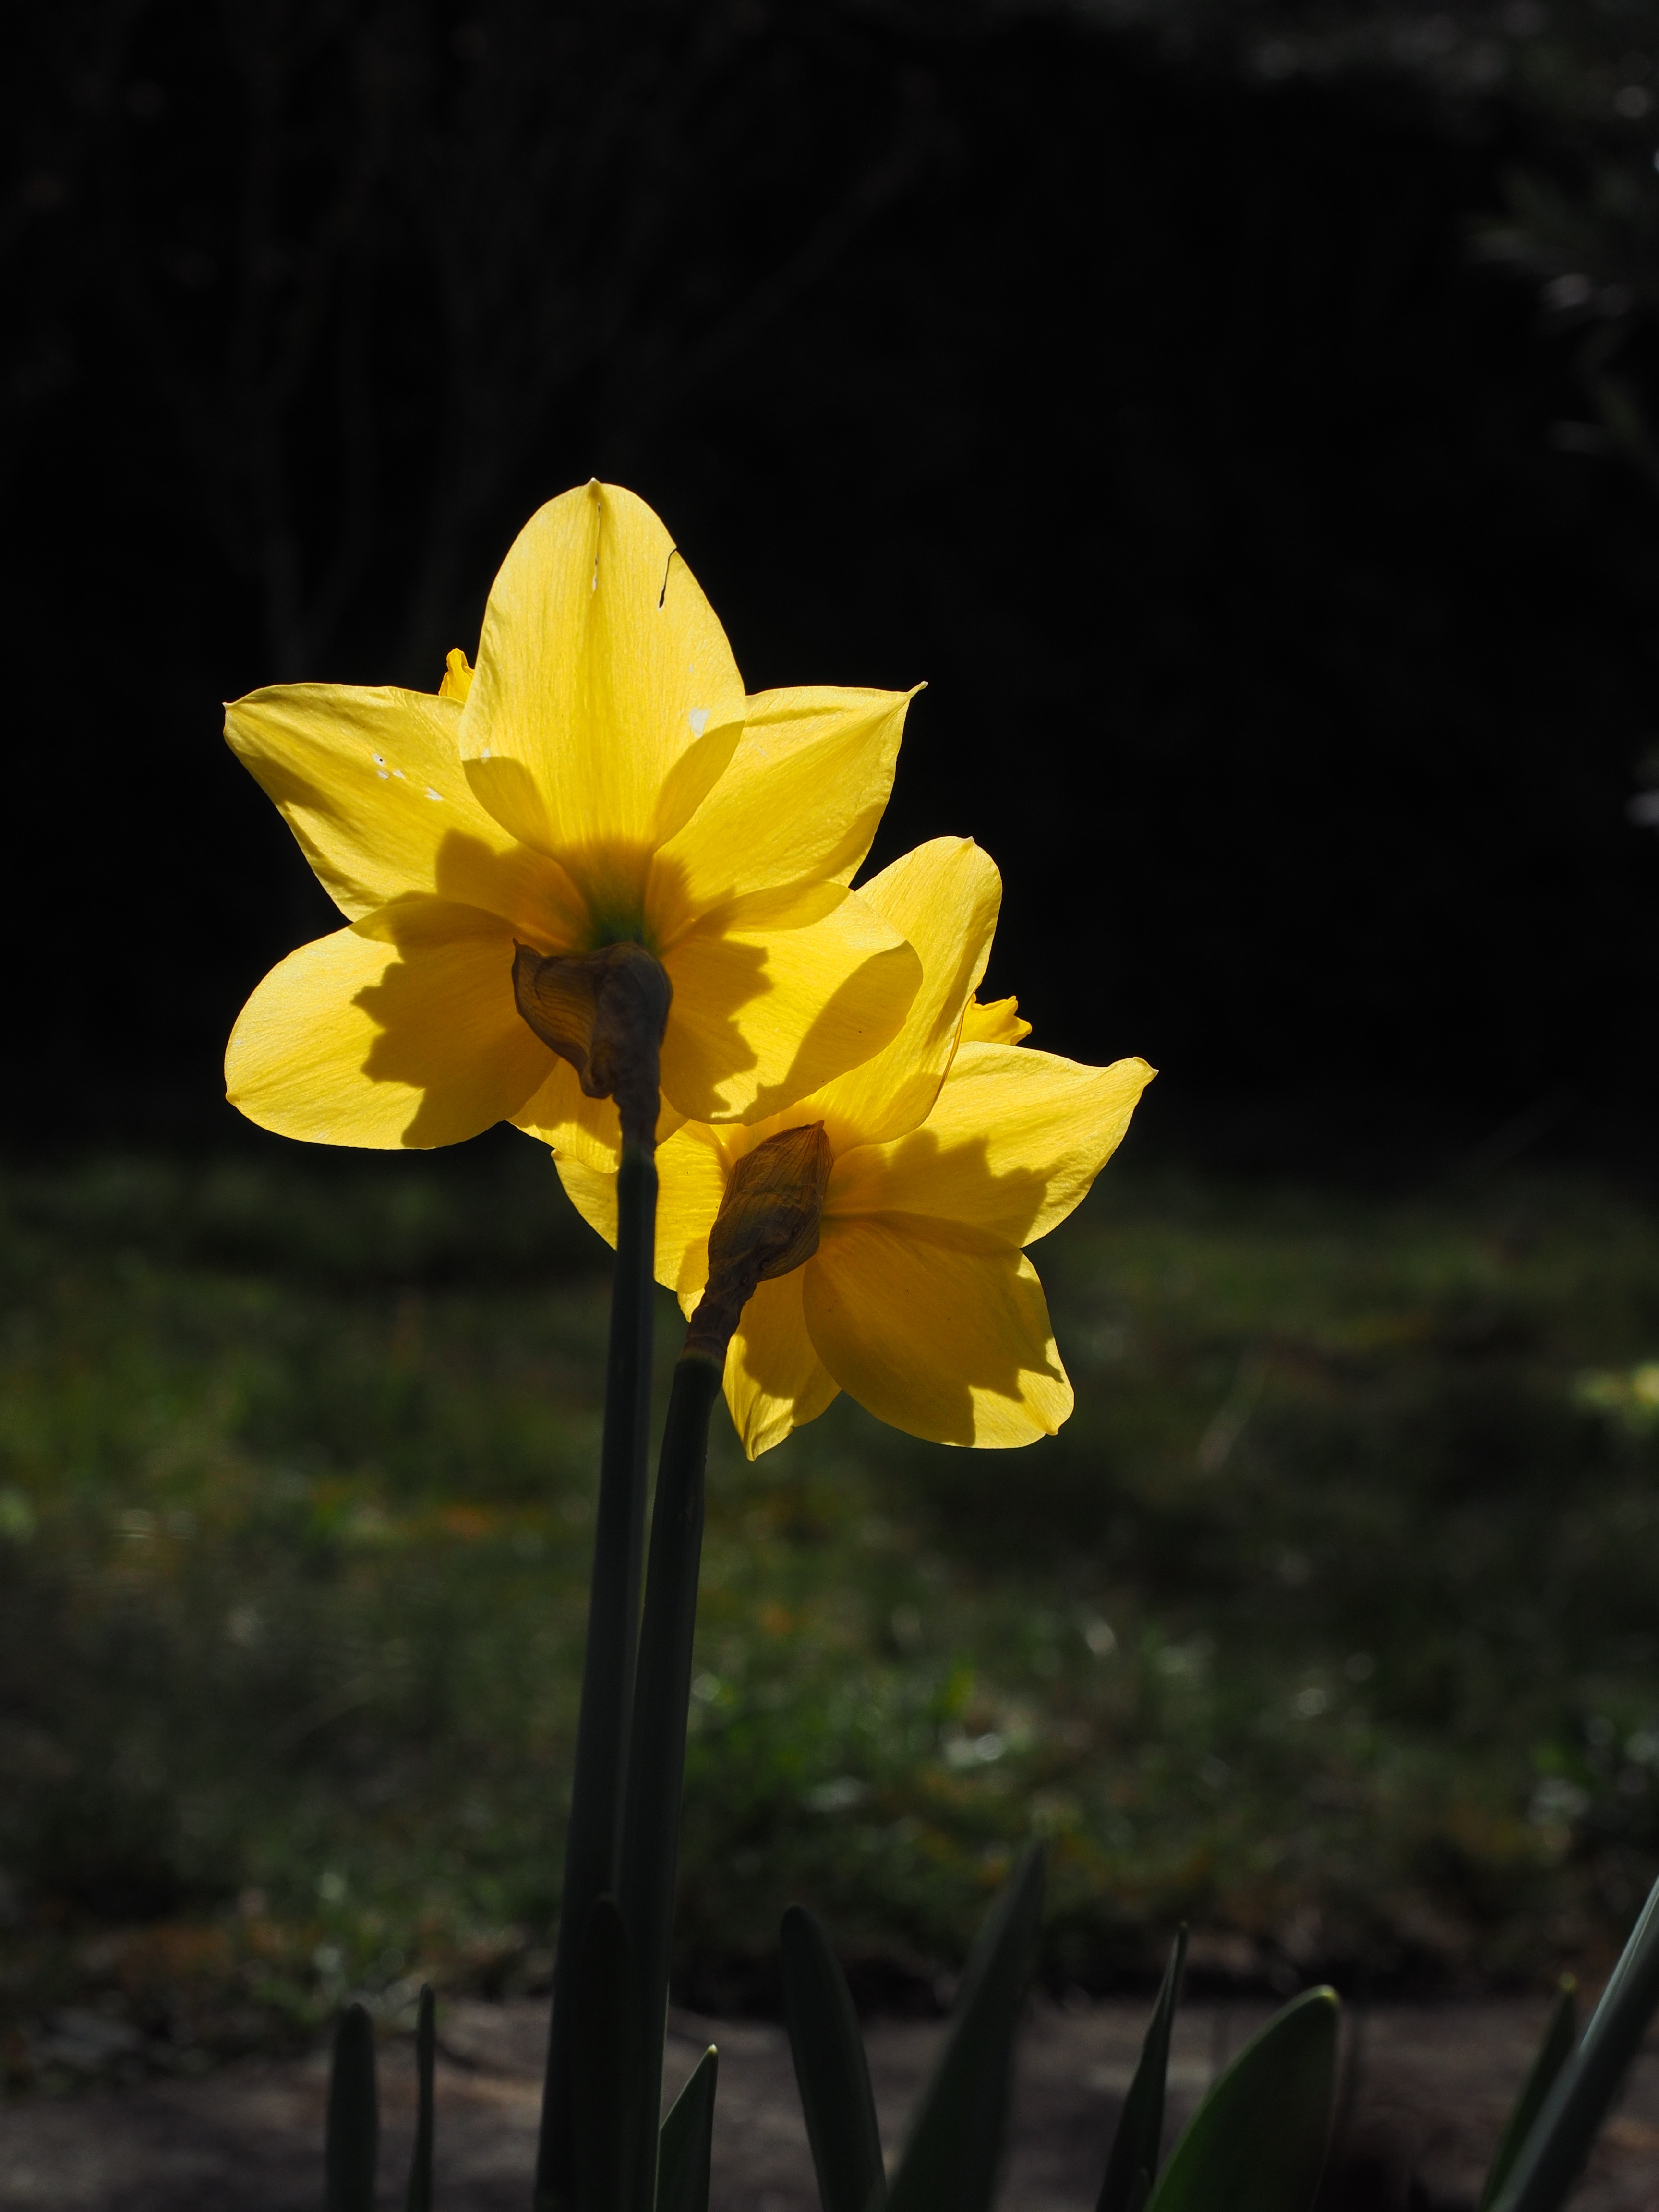
plant, flower, petal, spring, botany, yellow, daffodil, flora, flowers, daffodils, narcissus, macro photography, flowering plant, amaryllis plant, narcissus pseudonarcissus, plant stem, land plant